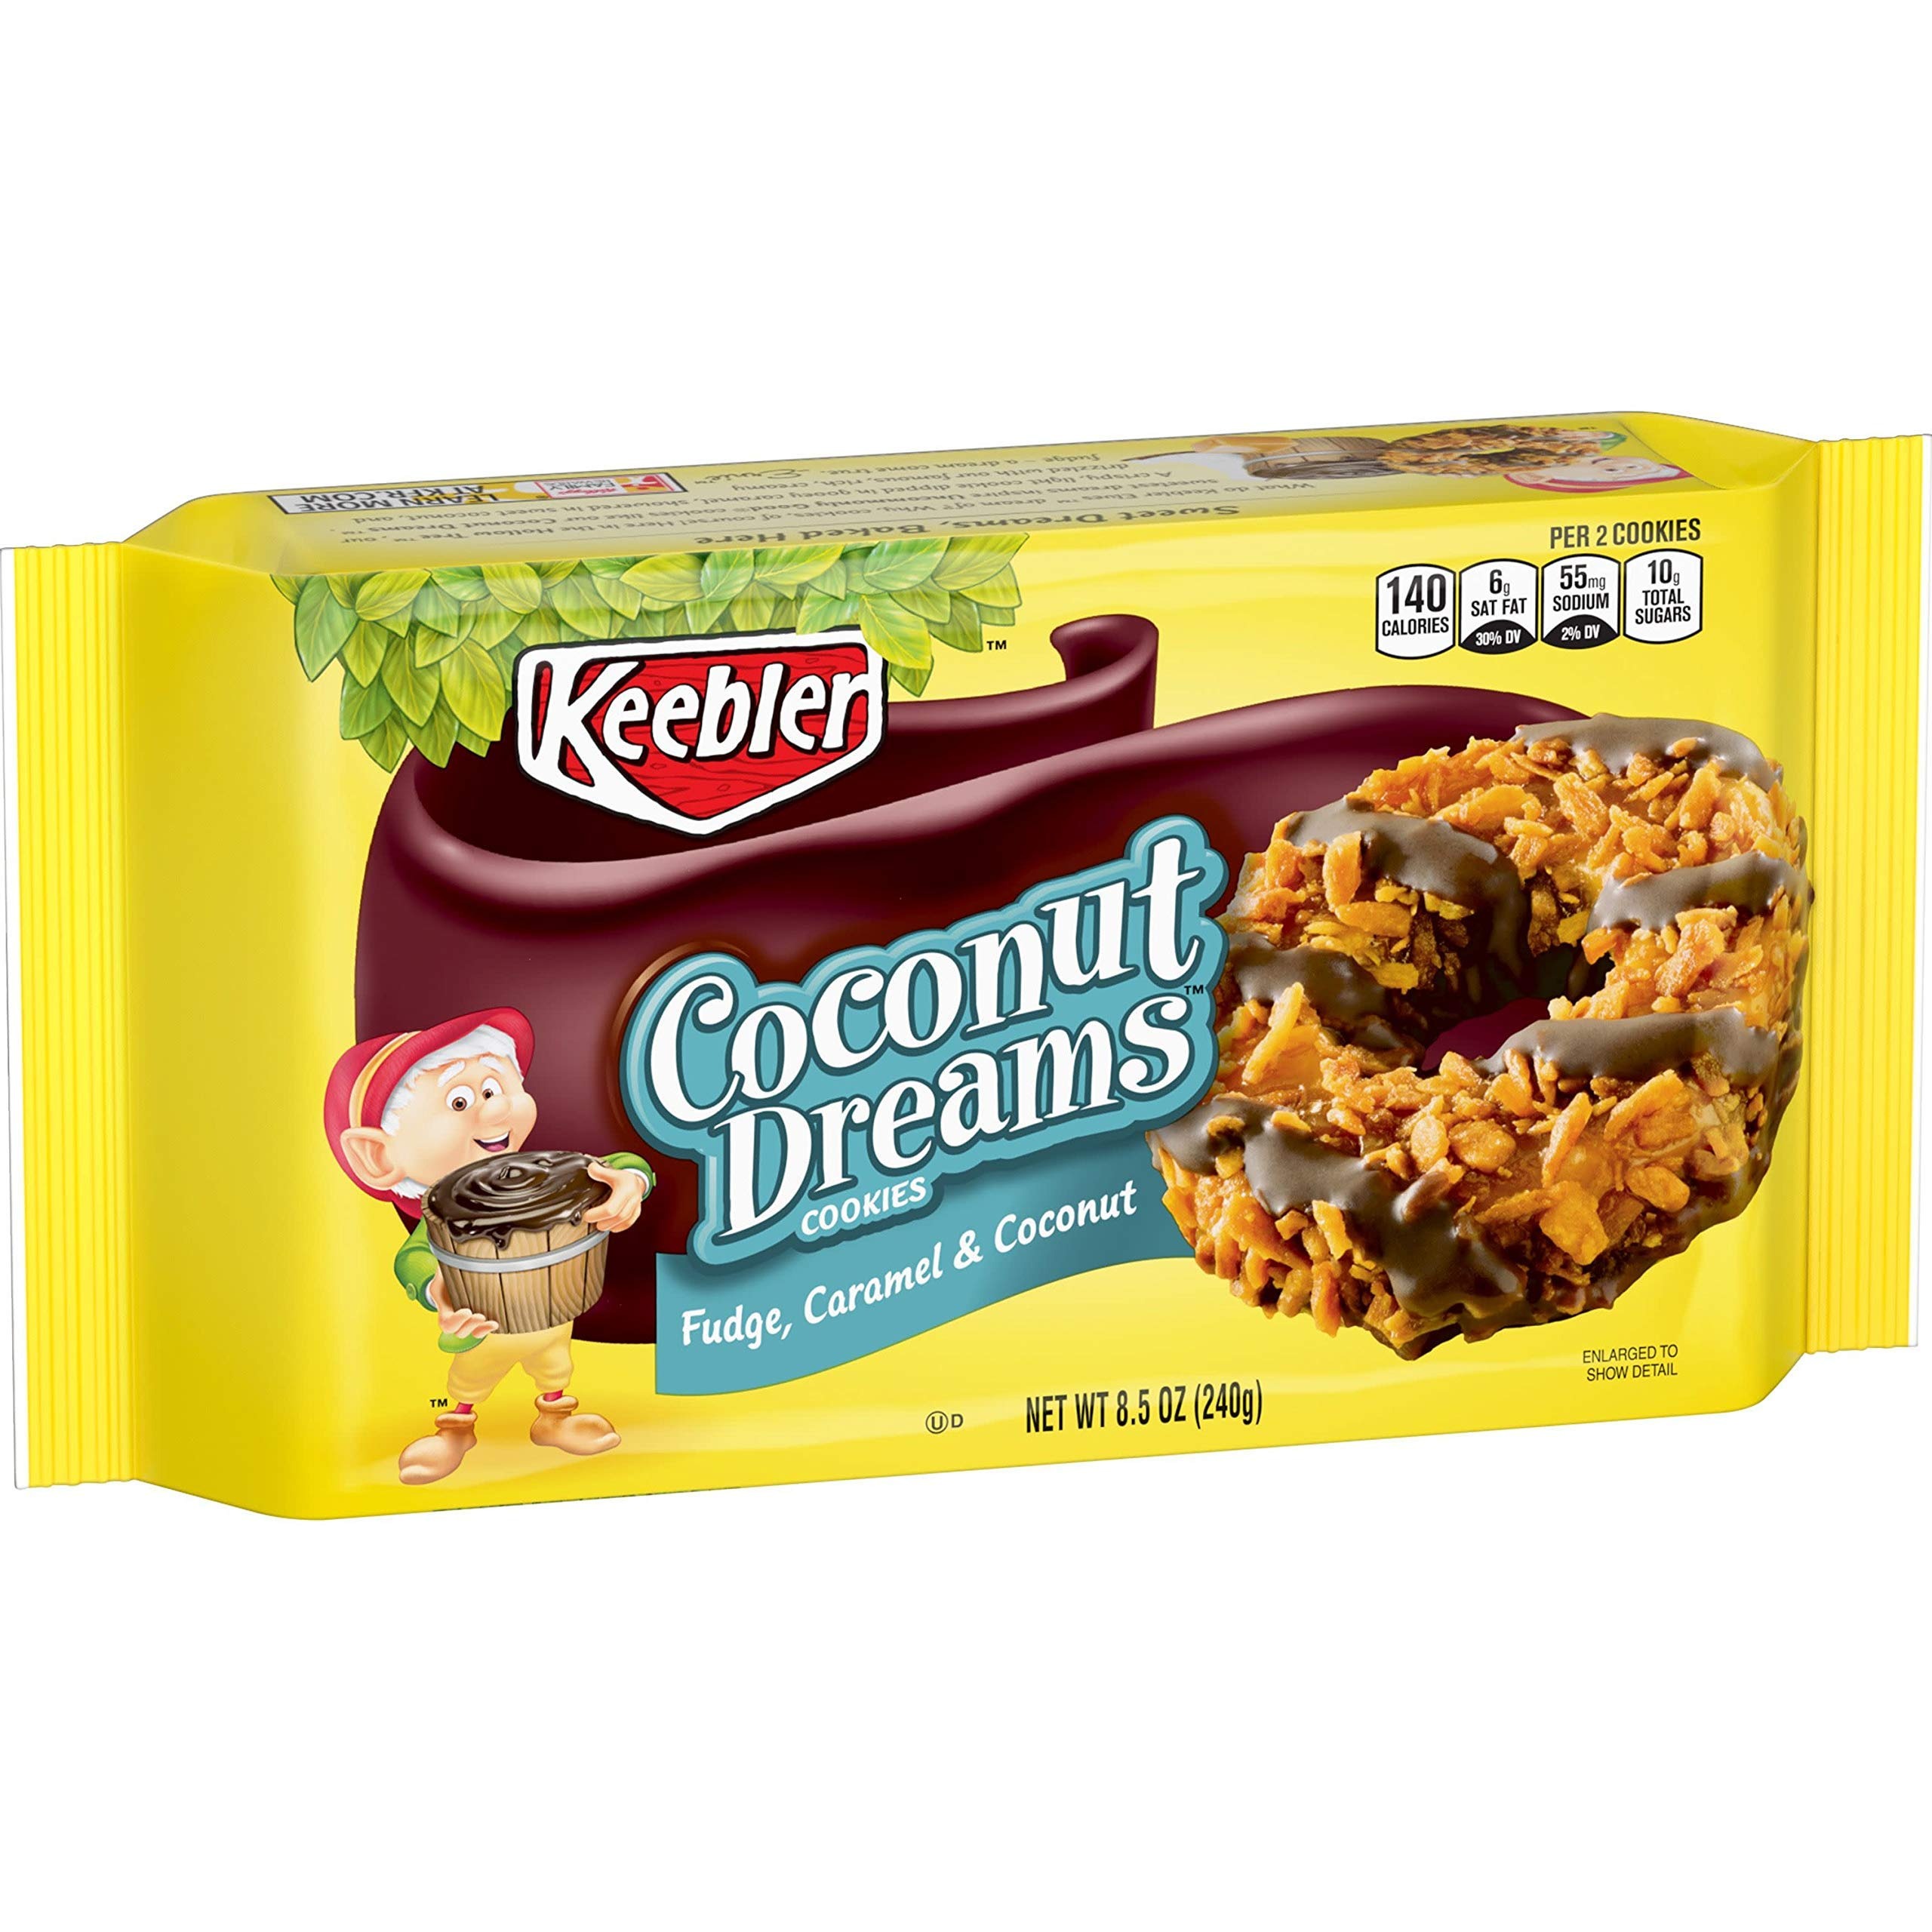
Item Name: Keebler Coconut Dreams Cookies, Caramel and Coconut, 8.5 Ounce Tray, Pack of 4
Bullet Point 1: Indulgent cookie rings with the irresistible taste of sweet, crispy coconut flakes, caramel-flavored drizzles, and delicious fudge-flavored stripes in every bite; they're Uncommonly Good
Bullet Point 2: A decadent cookie treat fresh from the ovens of the Keebler Elves, these delicious anytime dessert snacks are perfect for a sweet treat at school, the office, and game time
Bullet Point 3: Baked to perfection by the lovable Keebler Elves; a classic treat to please the whole family; there's fun in every bite
Bullet Point 4: A delightful anytime dessert snack; enjoy with an ice-cold glass of milk
Bullet Point 5: Convenient, ready to eat cookies packaged in an 8.5-ounce box
Value: 34.0
Unit: Ounce

Price: 5.98